Fort Mohave, Arizona

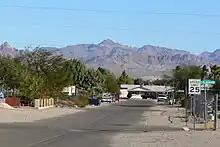
Camp Mohave

The first known European to visit the area was Spanish explorer Melchor Díaz. He documented his travels in what is now northwestern Mohave County in 1540. He recounts meeting a large population of natives who referred to themselves as the "Pipa Aha Macav", meaning "People by the River". From "Aha Macav" came the Spanish name "Mojave", which was later passed into English, where it is also spelled "Mohave". When most people refer to Fort Mohave, they use the spelling "Mohave", while the tribe retains the traditional Spanish spelling "Mojave".